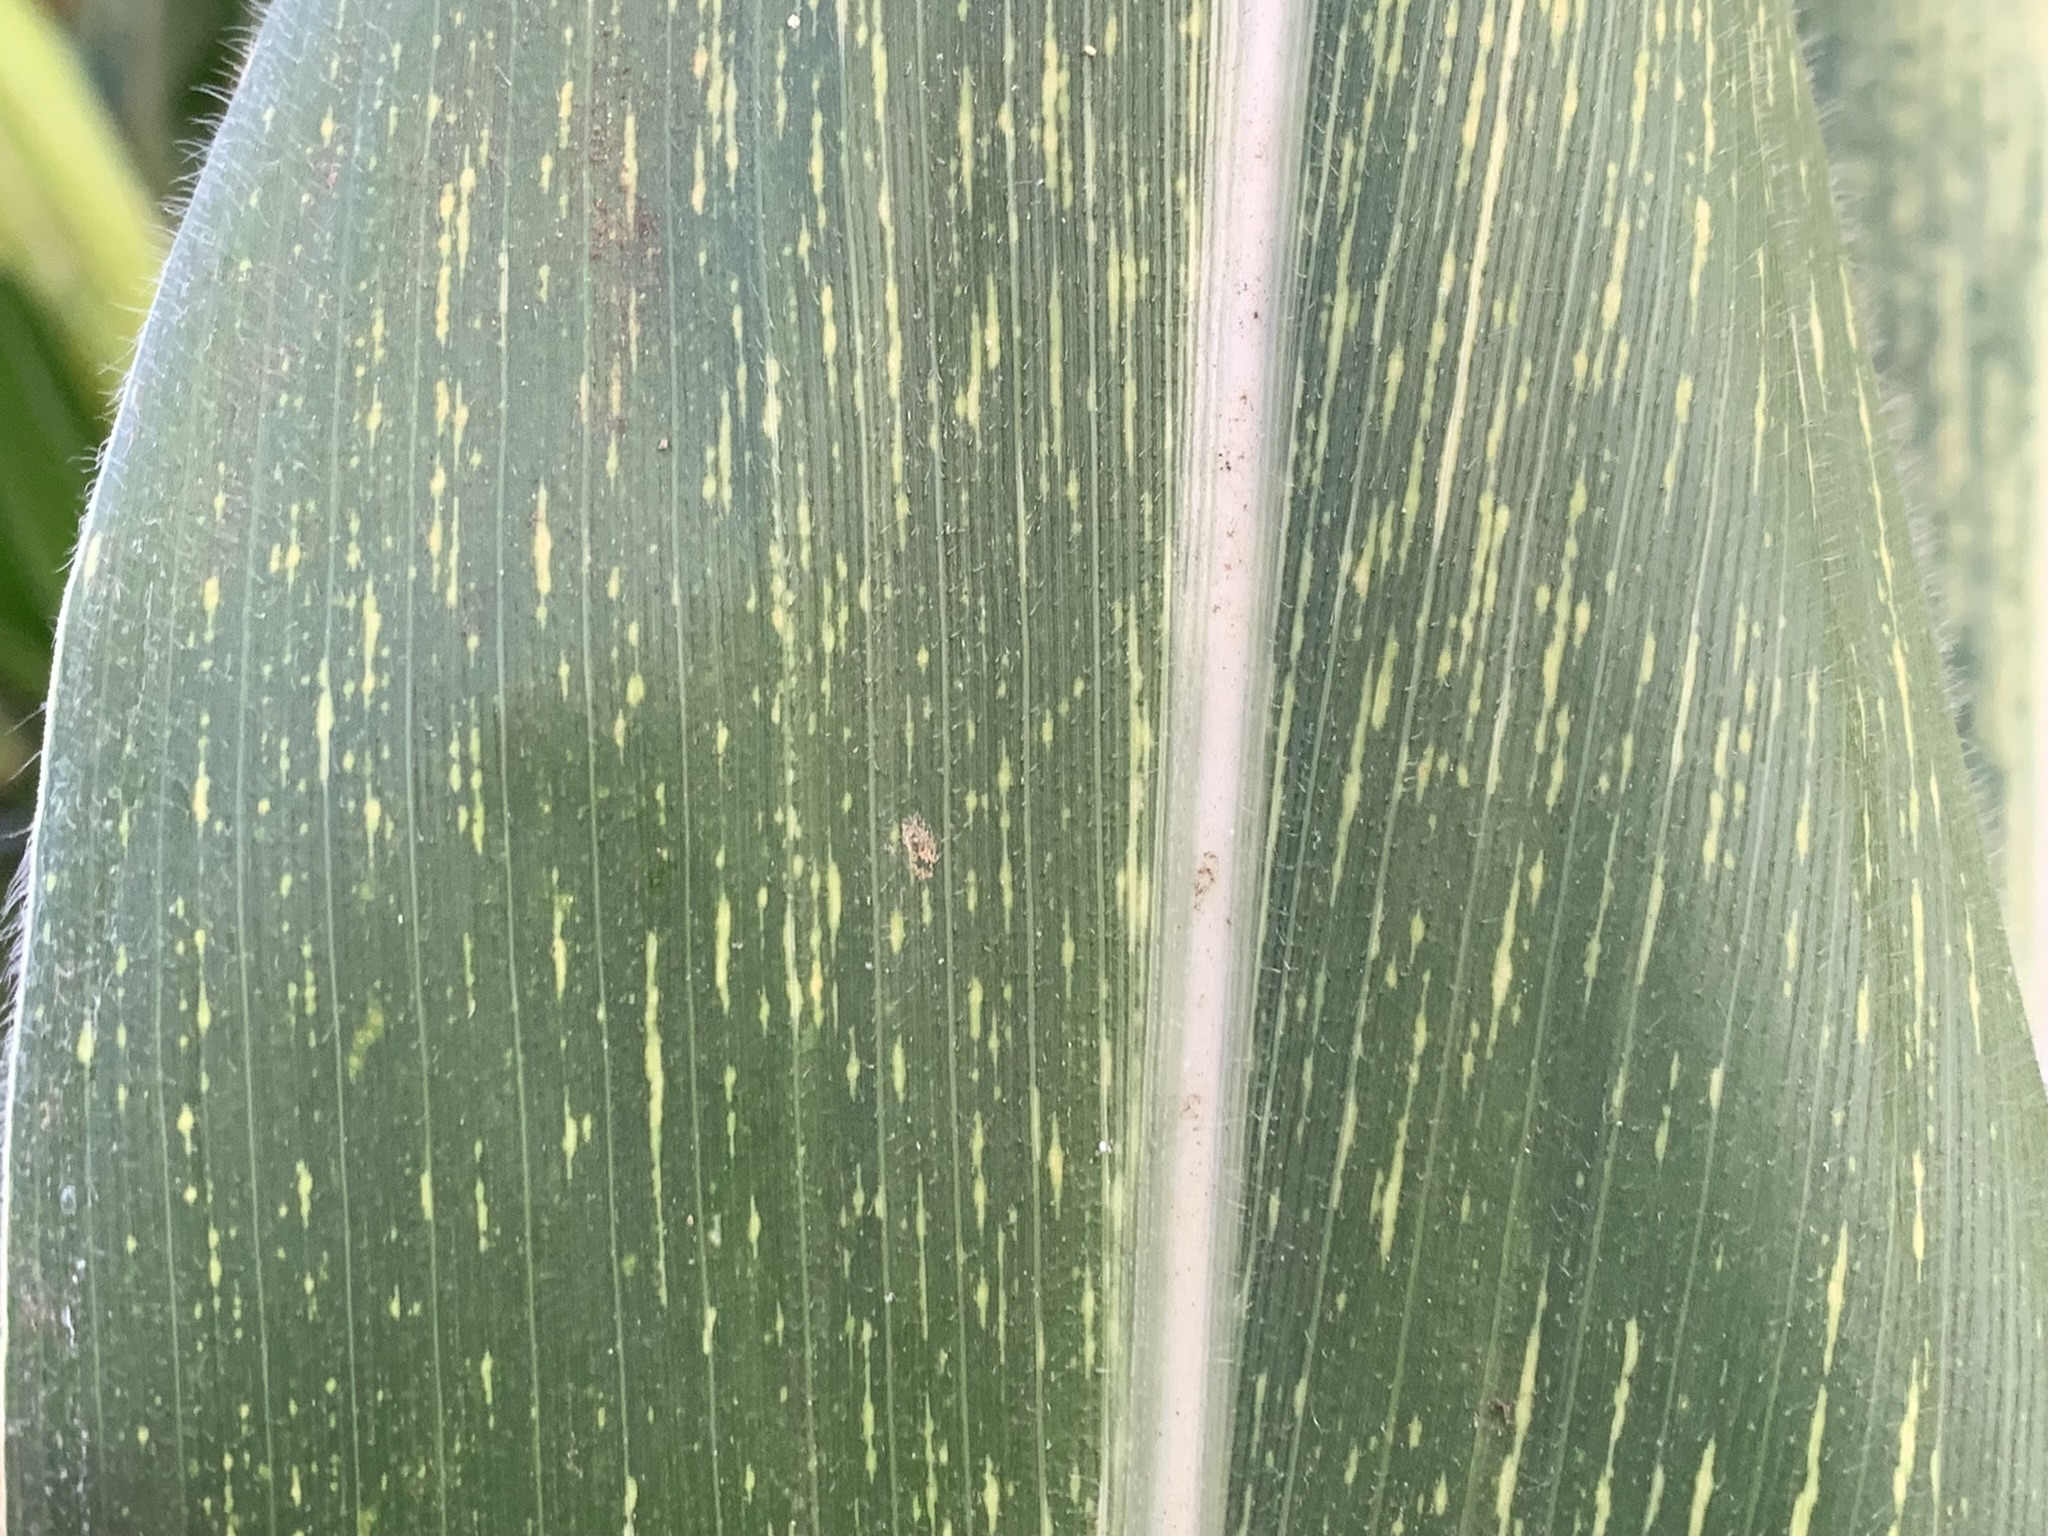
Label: MSV